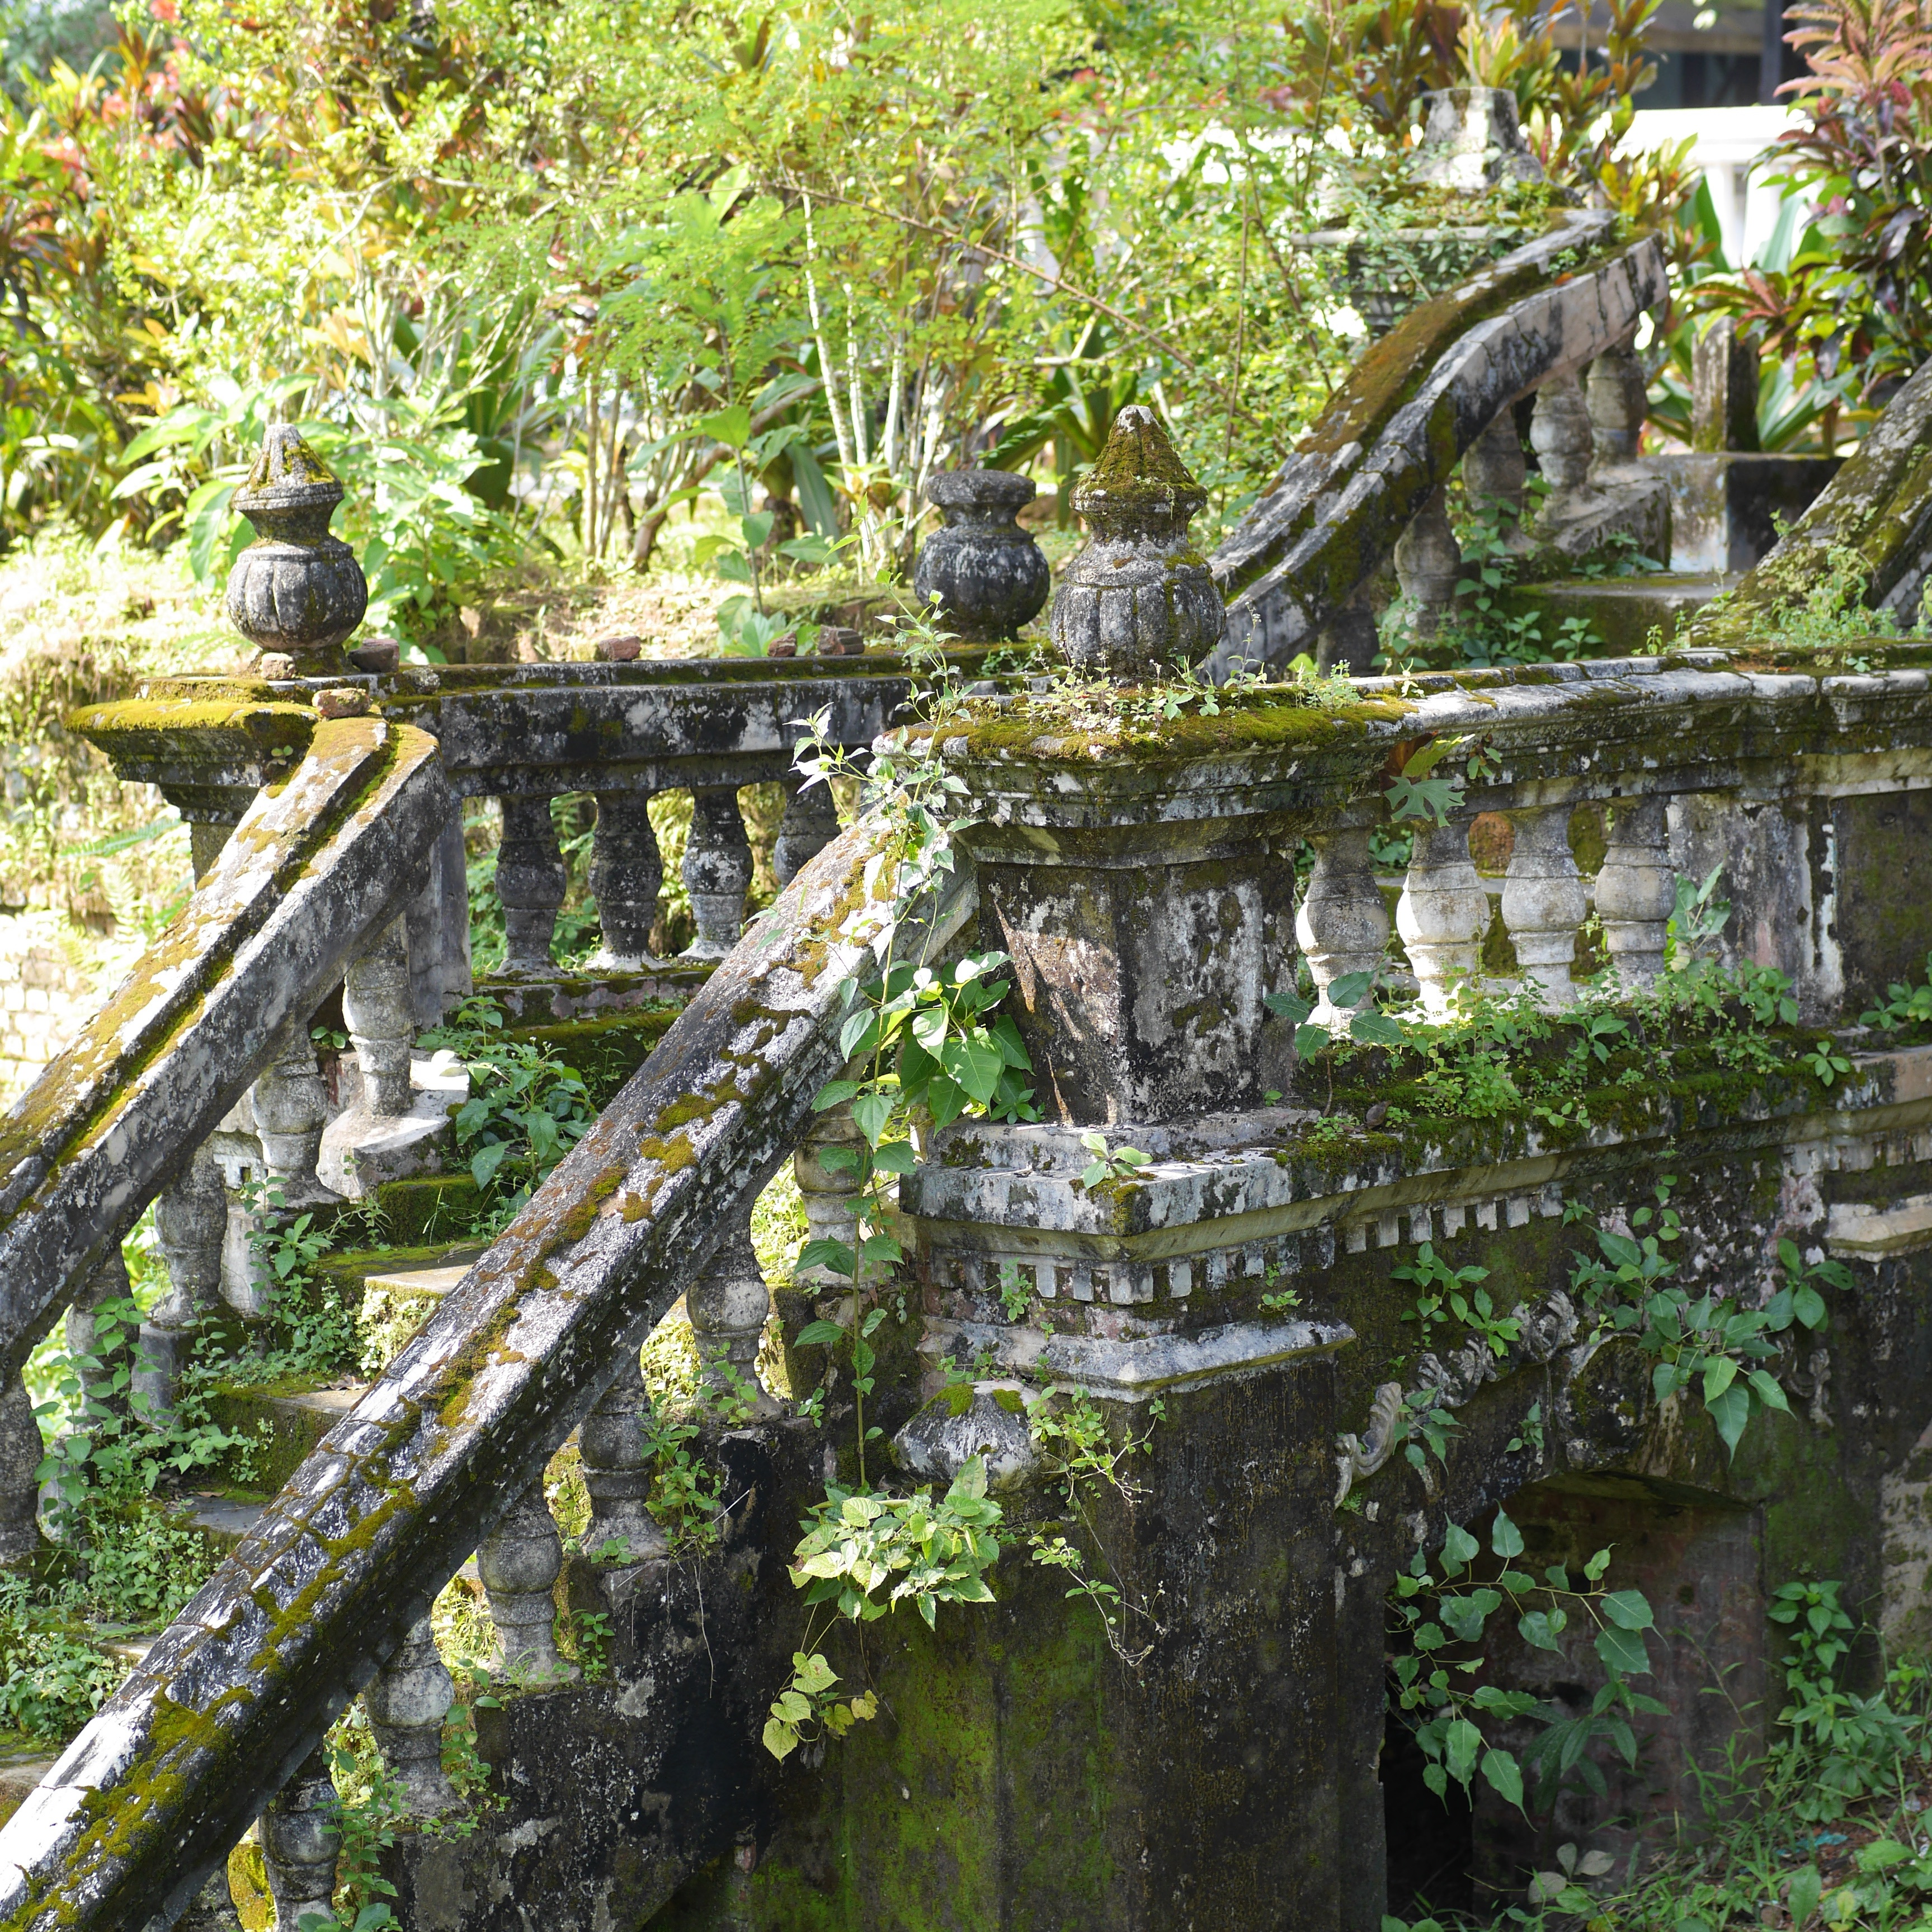
flower, old, pond, stream, jungle, romantic, botany, ruin, garden, mysterious, stairs, ruins, weird, surreal, botanical garden, secret, haunting, myanmar, burma, outdoor structure, shivers